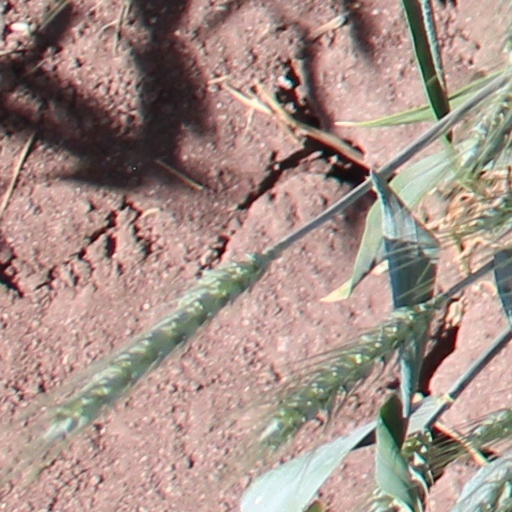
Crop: wheat